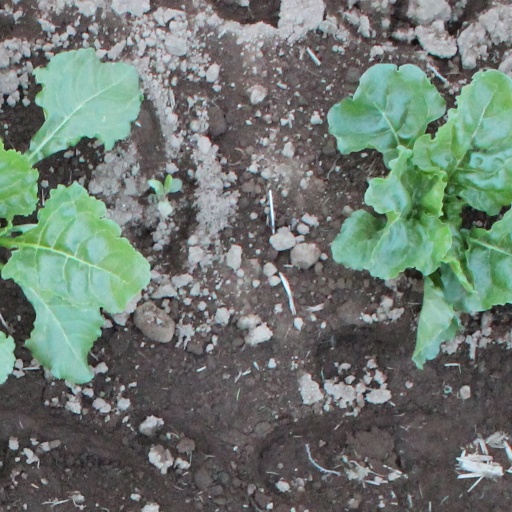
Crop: sugar beet